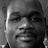
Emotion: neutral